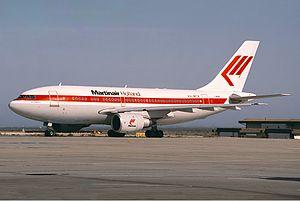
L'Airbus A310 est un modèle d'avion de ligne long courrier biréacteur à fuselage large construit par Airbus de 1982 à 1998 sur la base de l'Airbus A300. Il est similaire au Boeing 767.